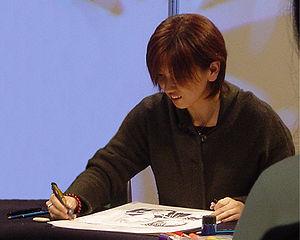
Yū Watase est une dessinatrice de manga. Elle est née dans la ville de Kishiwada, Ōsaka, le 5 mars 1970.